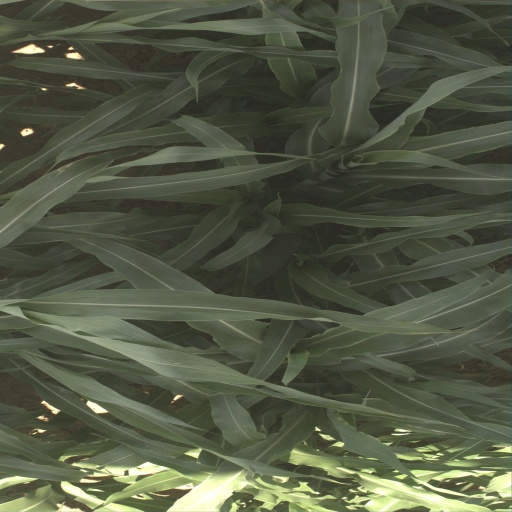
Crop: sorghum